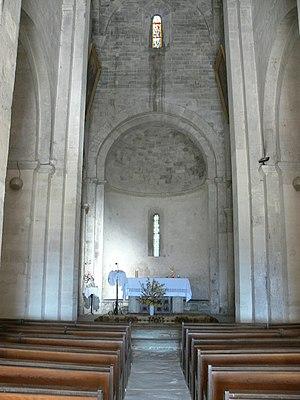
La Garde-Adhémar - église Saint-Michel